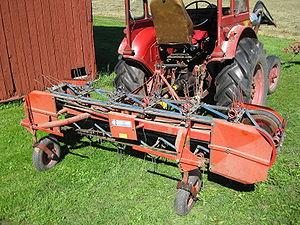
Un andaineur, râteau-andaineur ou une andaineuse, est une machine agricole qui sert à mettre en andain, à andainer, le foin, l'herbe à ensilage, les fanes, ou des débris végétaux la paille. L'utilisation de cette machine remonte à l'époque des débuts de la mécanisation agricole pendant la seconde révolution industrielle. L'andaineur était alors tracté par les animaux de trait. Aujourd'hui il est généralement entraîné par un tracteur agricole. La mise en andains s'appelle l'andainage.